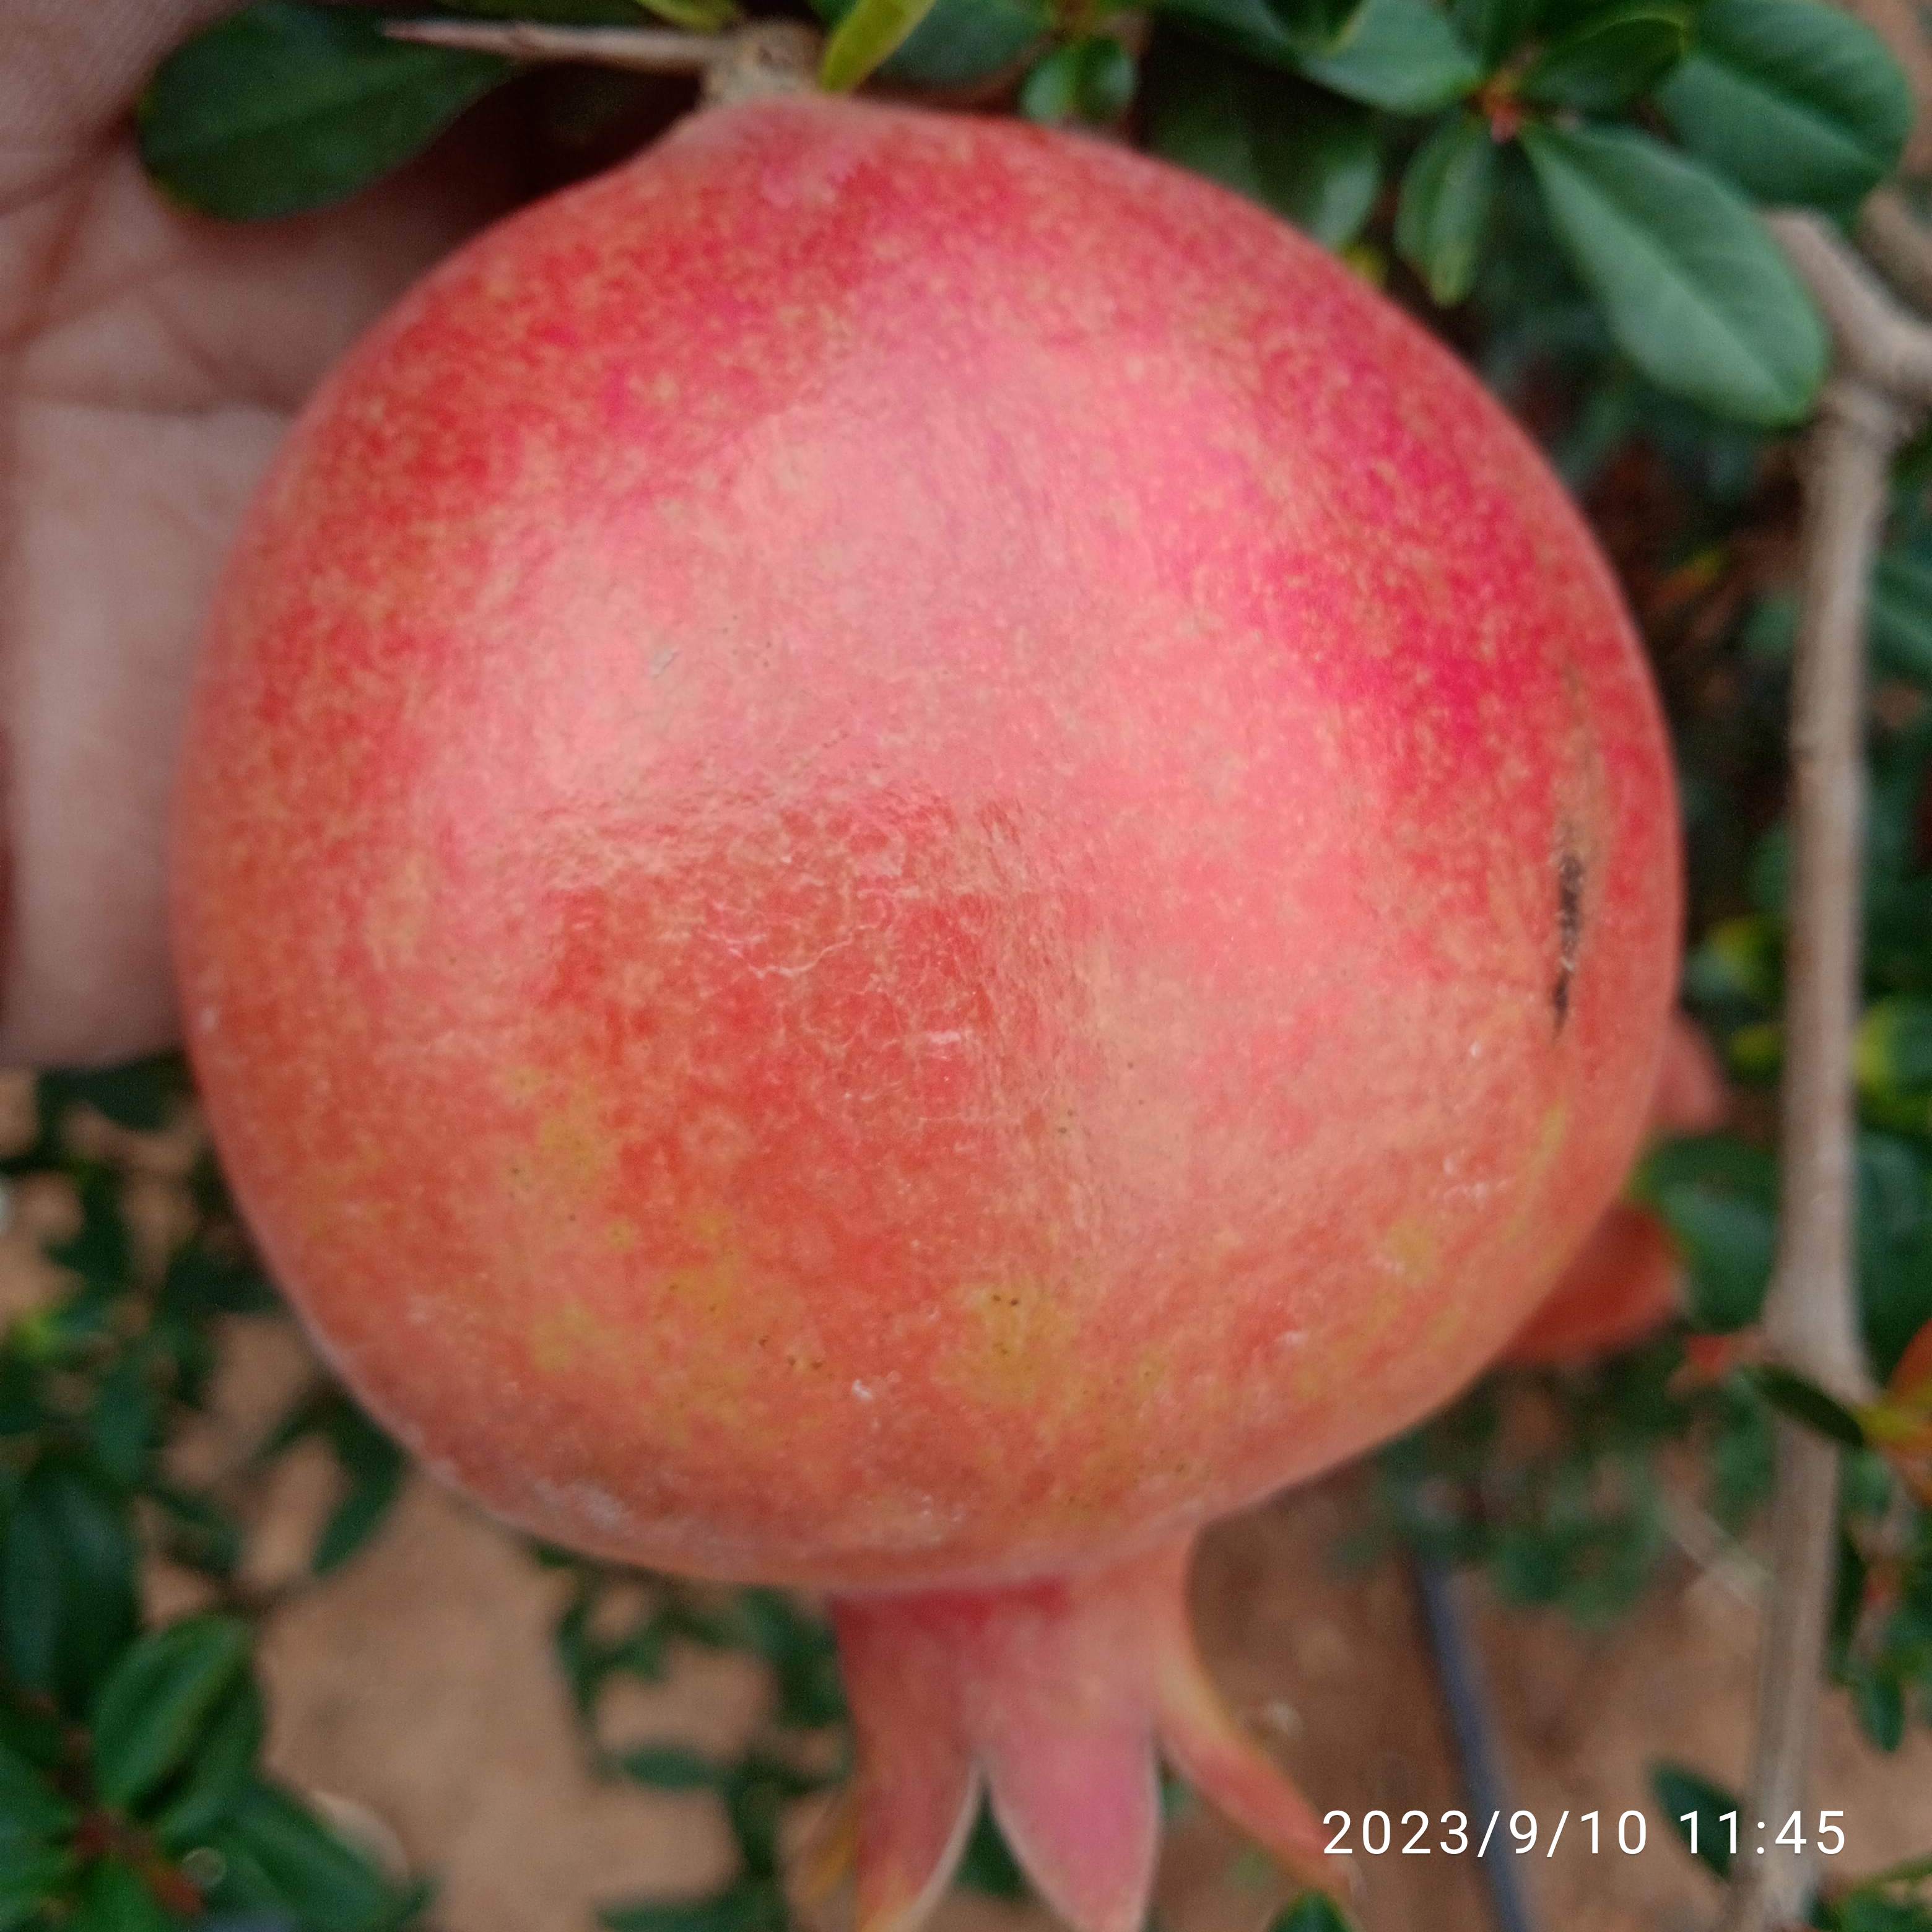
Label: Healthy